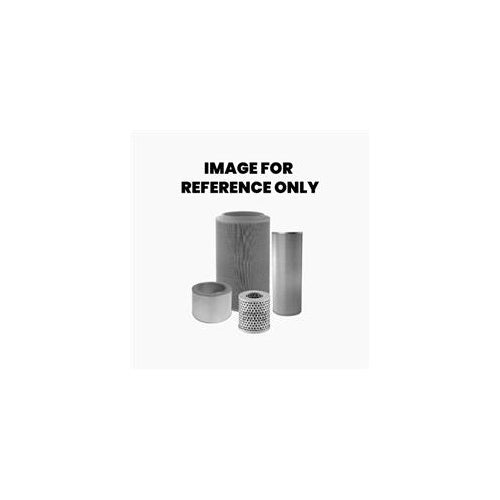
Inlet Air Filter Element INGERSOLL RAND 37932142
The INGERSOLL RAND 37932142 air filter element is part of the air compressor chain of filtration requirements, most of today compressor design comes with the air filter included in the compressor factory package. This intake air filter assembly has a consumable element that needs to be replaced. High quality filter not only capture contaminants but also do it efficiently for a great period of time. By design the inlet air filter is the first protection barrier for your air compressors fluid, oil & air separator, oil filter and most of the control parts. Made of new material only Specifications as per INGERSOLL RAND or better ISO manufacturing process High Quality Media Product photos are for reference only.
Brand: CAEC - Compresseur Air Express
Category: Hardware > Heating, Ventilation & Air Conditioning > Air & Filter Dryers